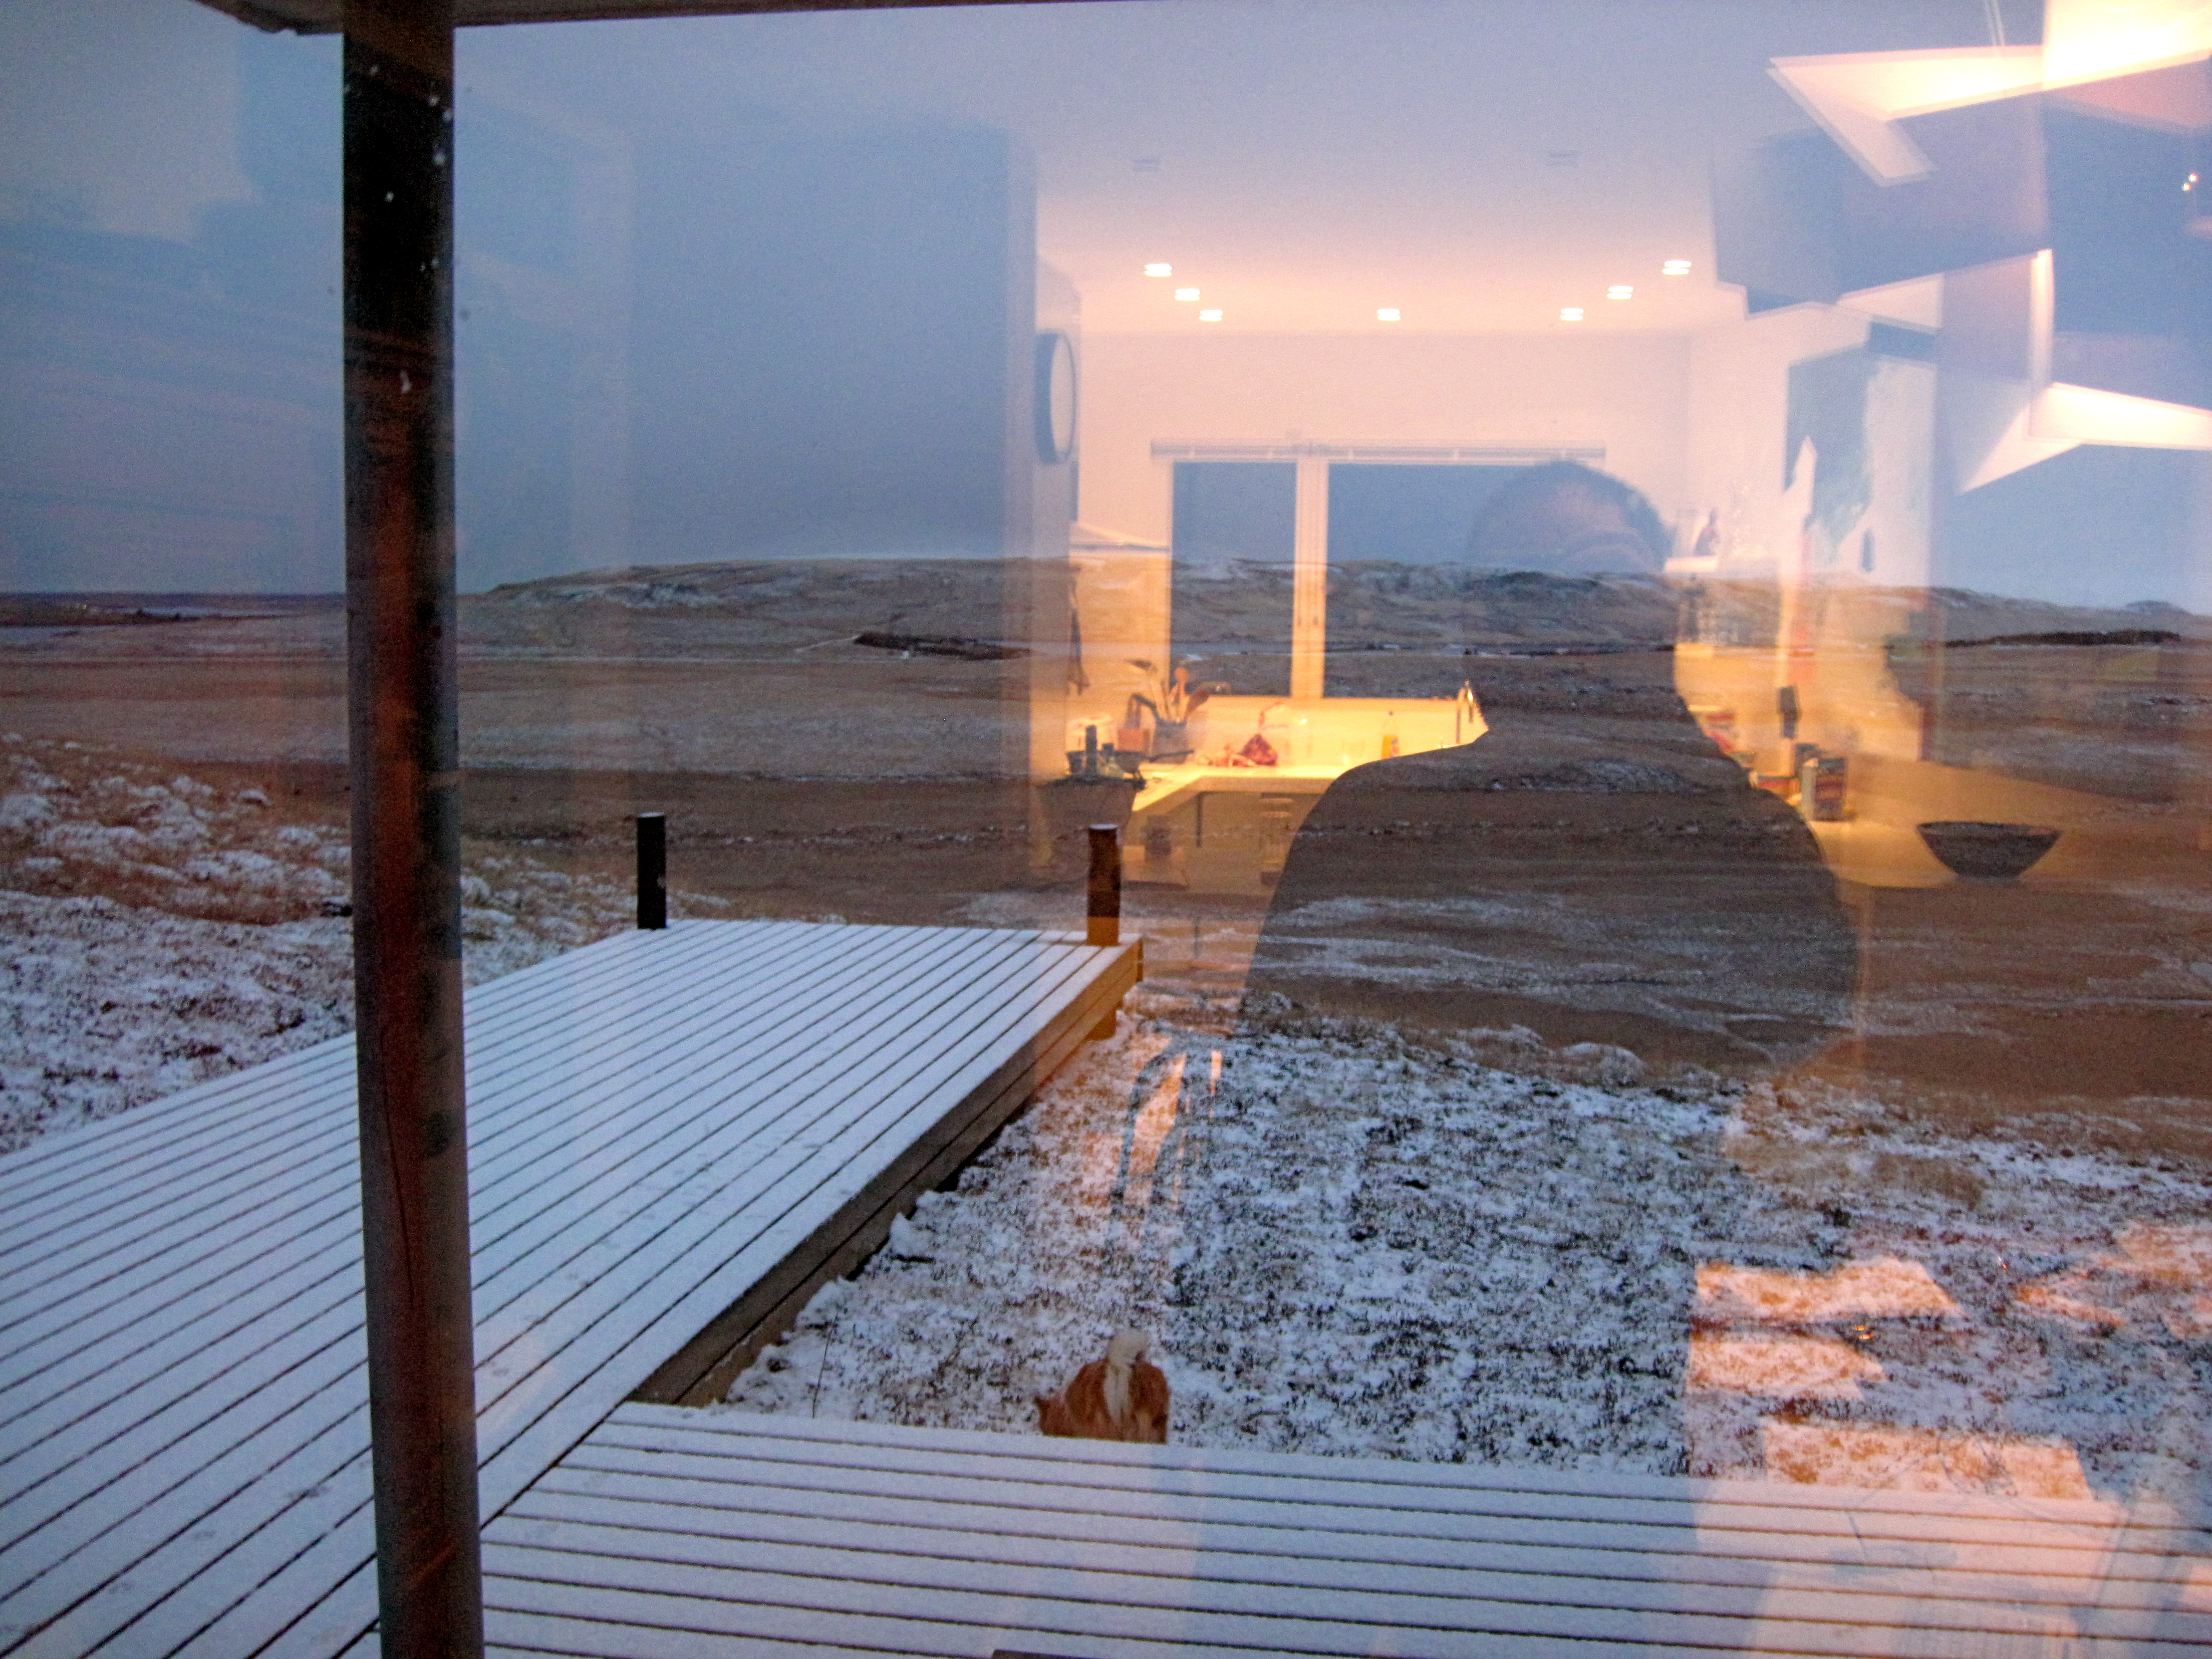
sea, coast, ocean, wood, sunset, sunlight, morning, vacation, evening, reflection, iceland, skinnahufa, outdoor structure